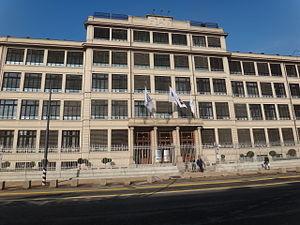
Fiat, acronyme de « Fabbrica Italiana Automobili Torino », est un constructeur automobile italien, basé au Lingotto à Turin. FIAT a été créée le 11 juillet 1899 au Palazzo Bricherasio par trente actionnaires, dont Giovanni Agnelli. Le constructeur a multiplié sa production par huit en cinq ans lors des années magiques de l'automobile italienne, devenant à lui seul le symbole du « miracle économique italien ».